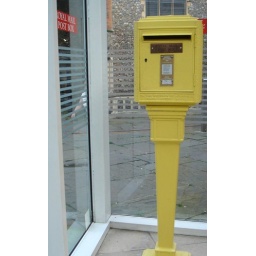
A yellow letter box in Ipswich